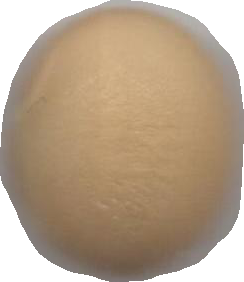
Variety: Dega